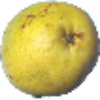
Label: pear_monster